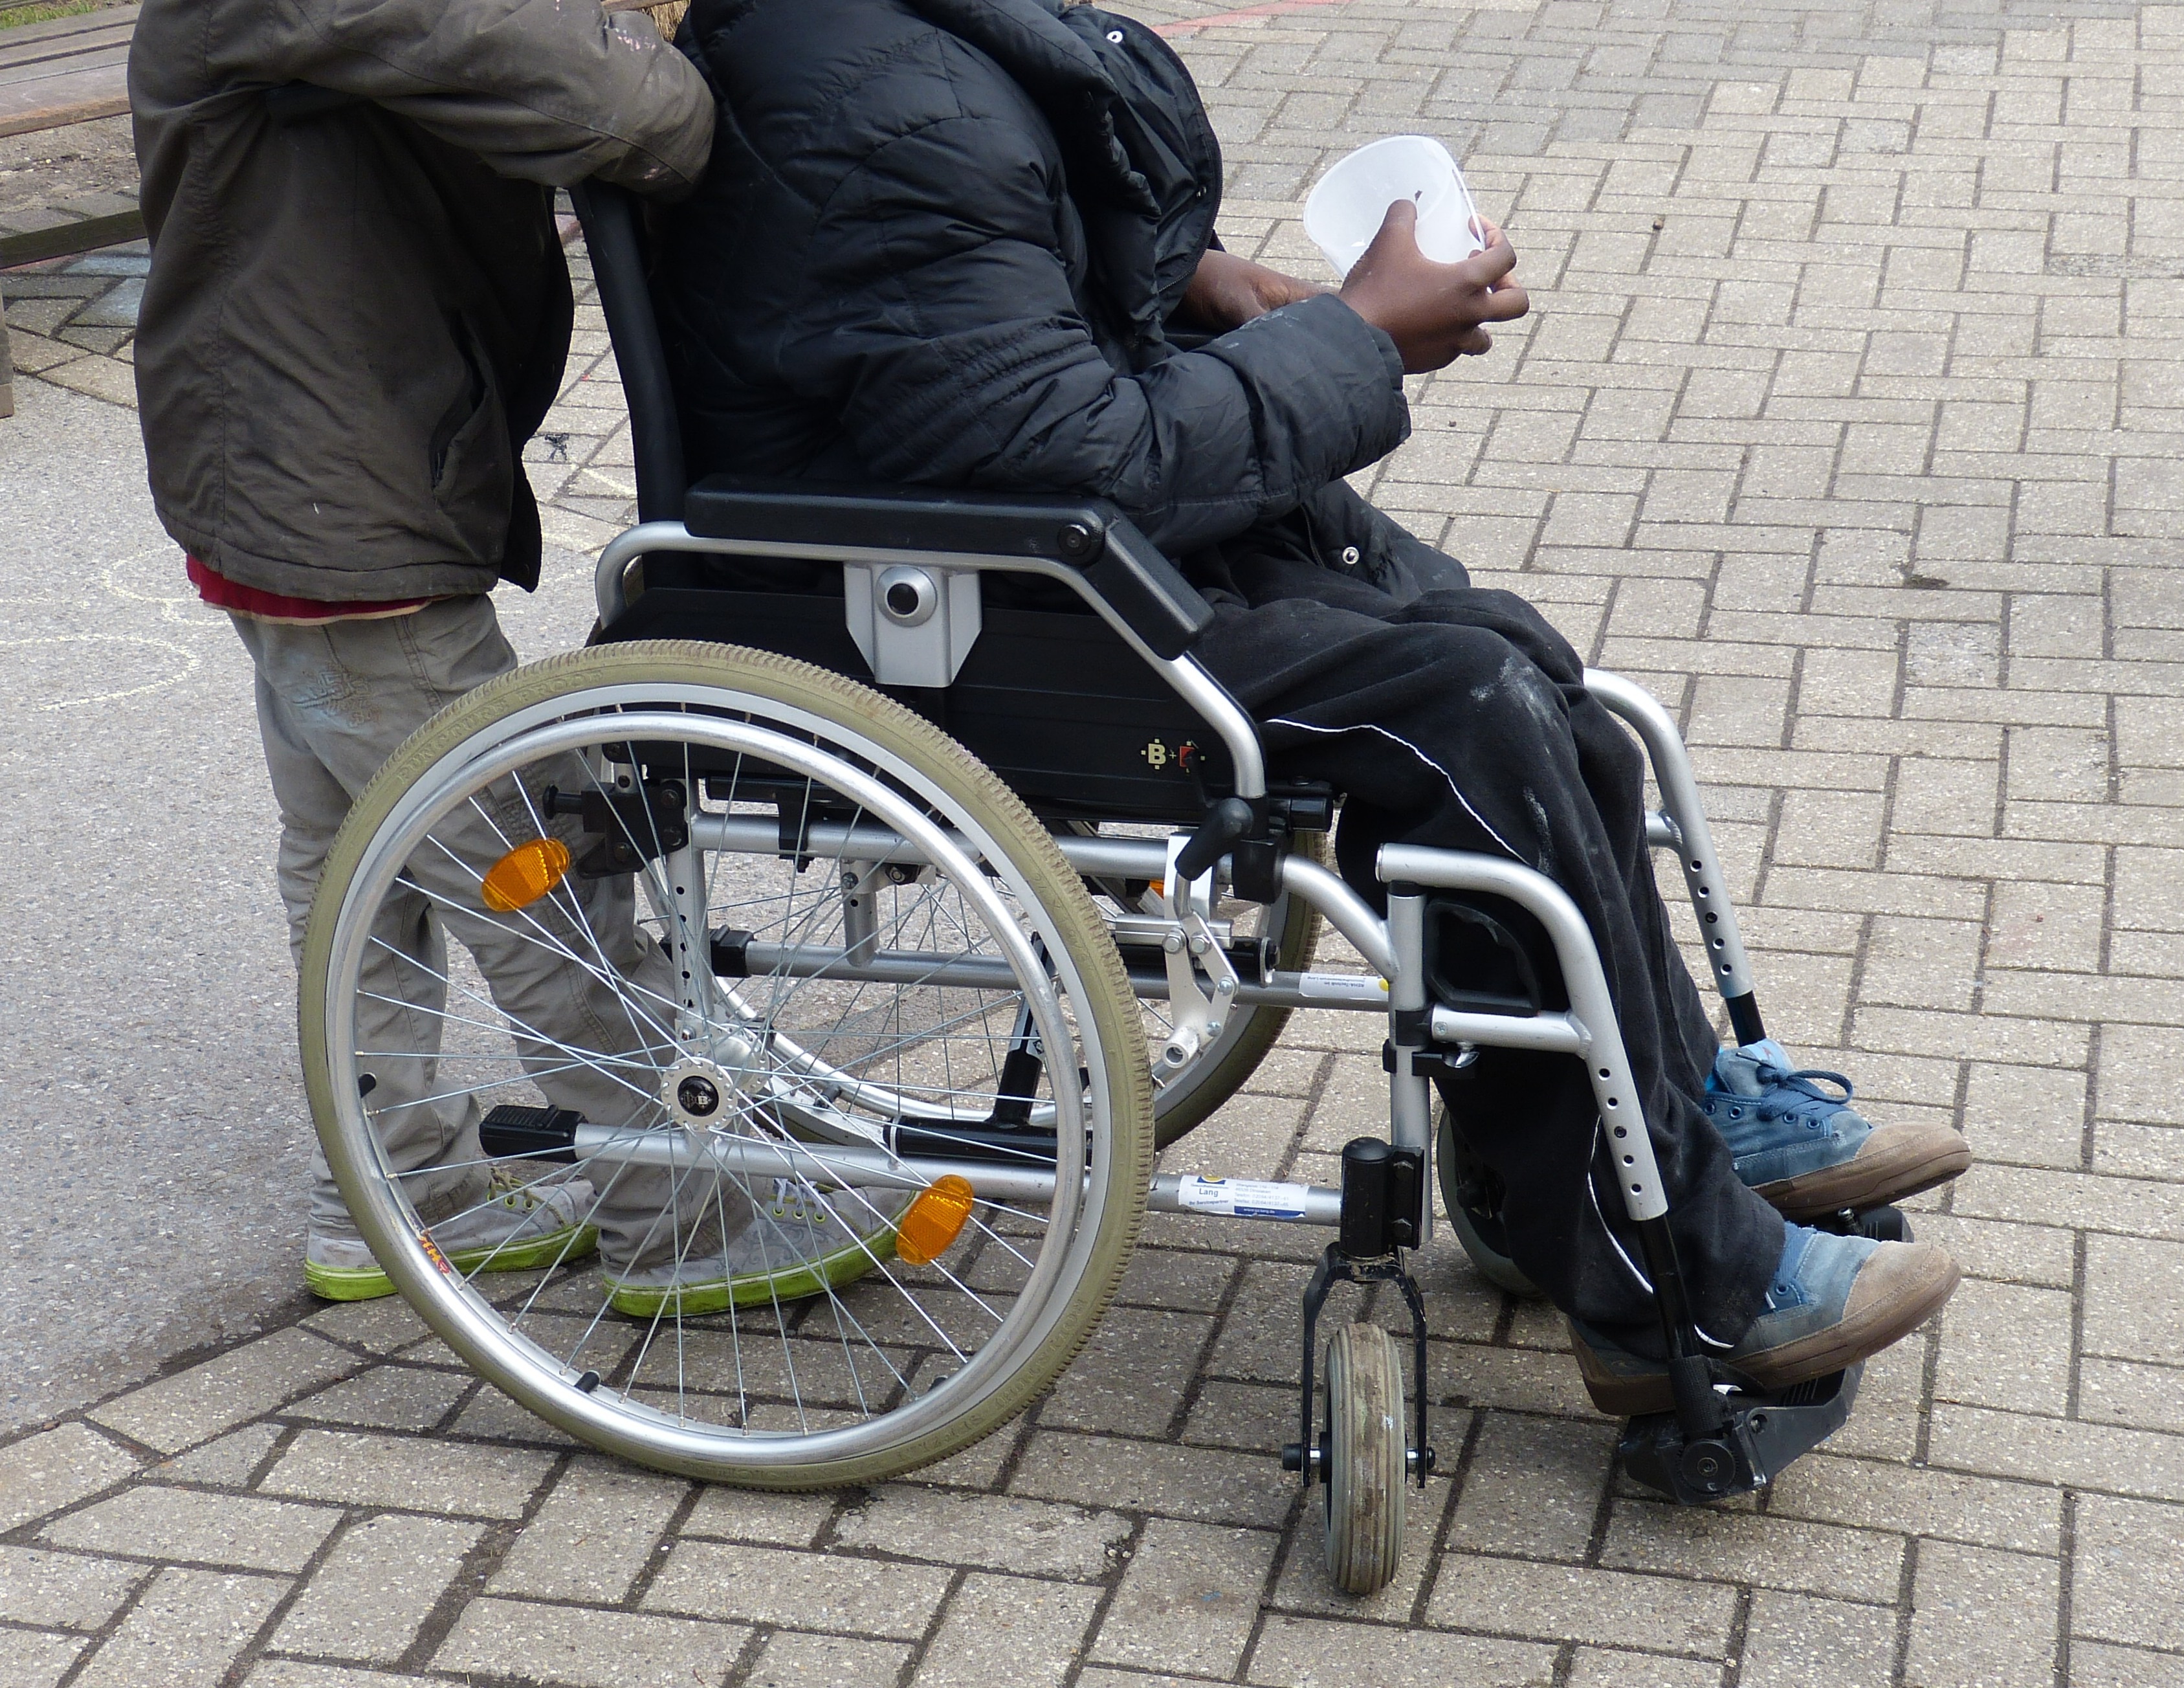
vehicle, child, product, help, children, wheelchair, rehabilitation, tools, problem, handicap, disability, lame, baby carriage, be mobile, physical disability, mobility problems